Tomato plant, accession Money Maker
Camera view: tilt-top (135 deg); turntable rotation: 180 degrees
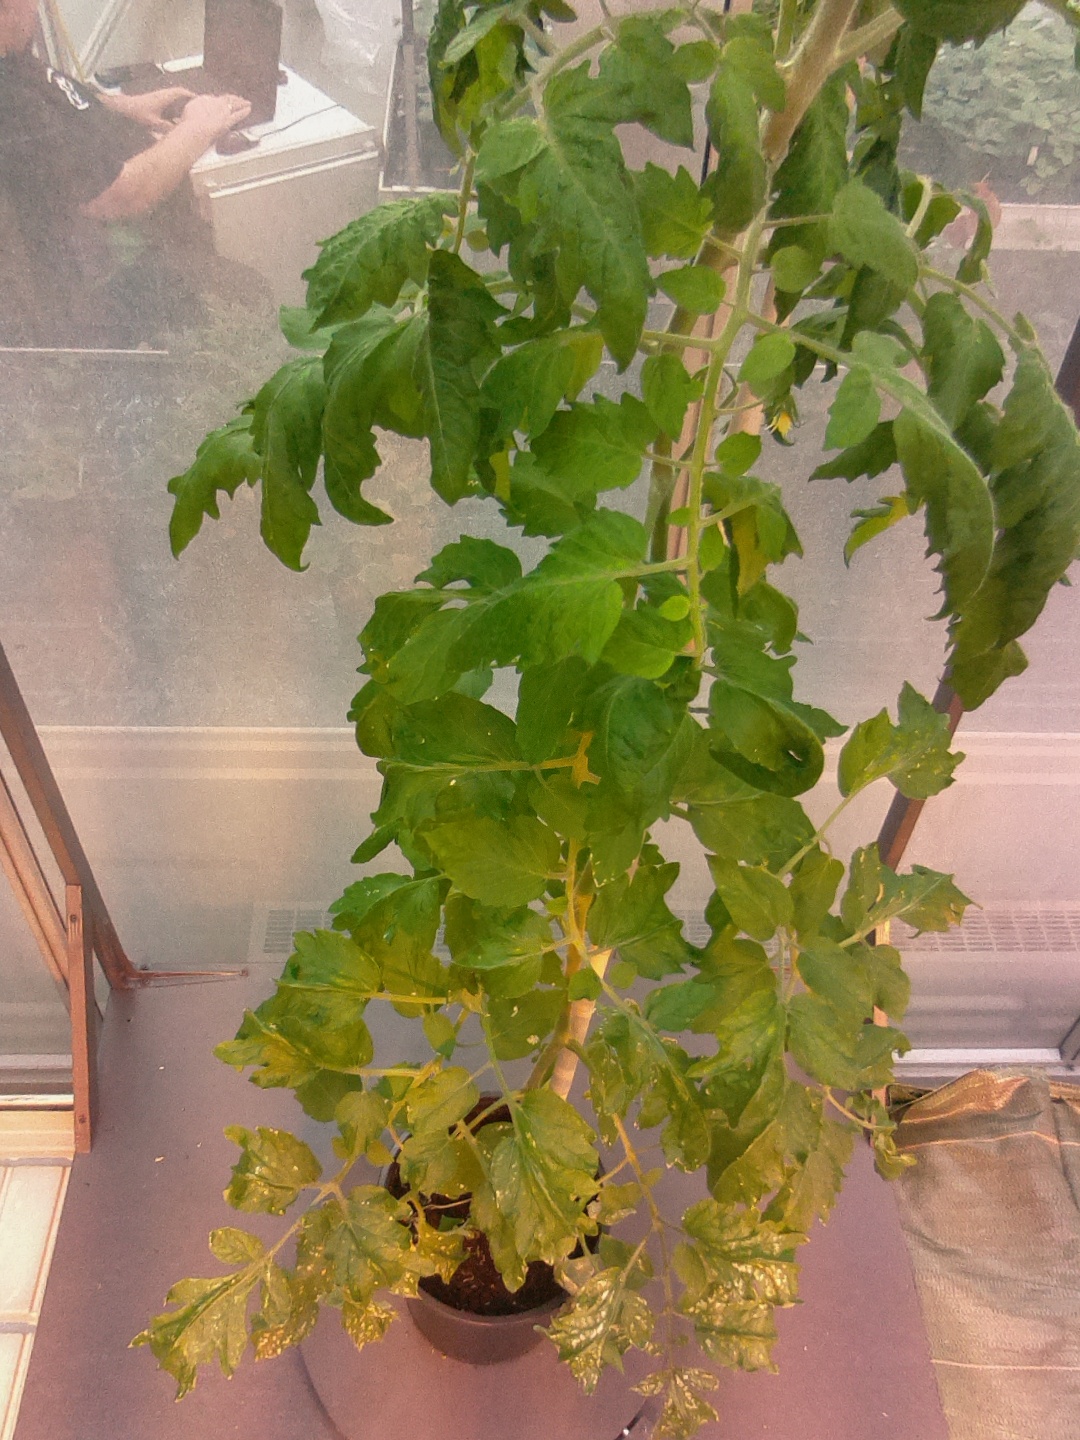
BBCH growth stage 67: Full flowering, 70%-80% of flowers open, more petals falling